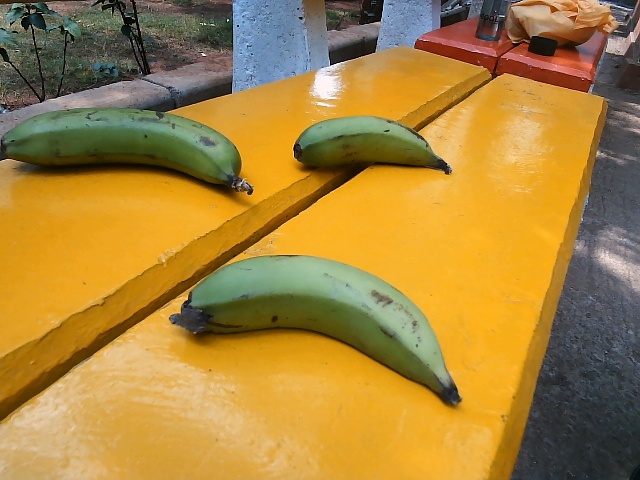
Label: Raw_Banana